Ford Taunus

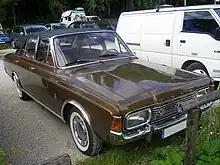
Ford 20M P7b four-door sedan

For the new Ford P7, there was a new body; engines and platform were carried over from the P5. Rear lights were no longer mounted at corners. The 20M-model had a fake air scoop on the bonnet and a new, bigger engine.